Boris Yeltsin

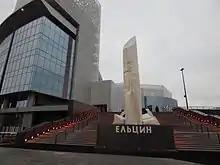
Yeltsin Center with the memorial sculpture

Yeltsin maintained a low profile after his resignation, making almost no public statements or appearances. He criticized his successor Putin in December 2000 for supporting the reintroduction of the tune of the Soviet-era national anthem, albeit with different lyrics. In January 2001, he was hospitalized for six weeks with pneumonia resulting from a viral infection. On 13 September 2004, following the Beslan school hostage crisis and nearly concurrent terrorist attacks in Moscow, Putin launched an initiative to replace the election of regional governors with a system whereby they would be directly appointed by the president and approved by regional legislatures. Yeltsin, together with Mikhail Gorbachev, publicly criticized Putin's plan as a step away from democracy in Russia and a return to the centrally-run political apparatus of the Soviet era.